Nucleocytoviricota

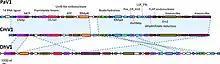
Genome maps of the crustacean viruses PaV1, DhV1 and CmV1 (proposed family "Mininucleoviridae").

Possibly order "Pimascovirales". A new family has been proposed — "Mininucleoviridae" — for a family of large viruses that replicate in crustacea. Members of this proposed family include "Carcinus maenas virus 1" (CmV1), "Dikerogammarus haemobaphes virus 1" (DhV1), and "Panulirus argus virus 1" (PaV1).